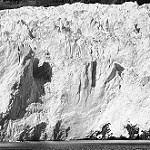
Label: B & W